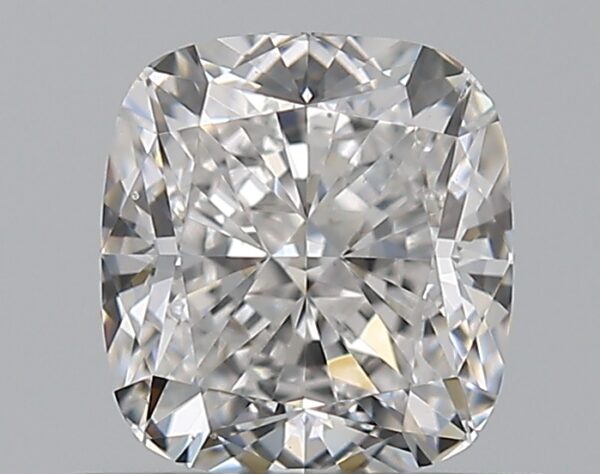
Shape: cushion
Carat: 0.72
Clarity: VS1
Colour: E
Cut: EX
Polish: EX
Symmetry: EX
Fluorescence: M
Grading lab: GIA
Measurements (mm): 5.18 x 4.78 x 3.31